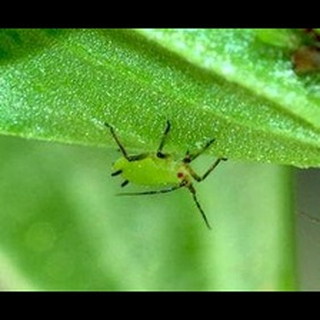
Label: wheat_aphid